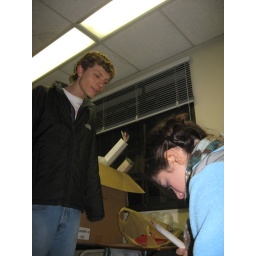
Working on a paper plate award in Fraiser while waiting for the truck